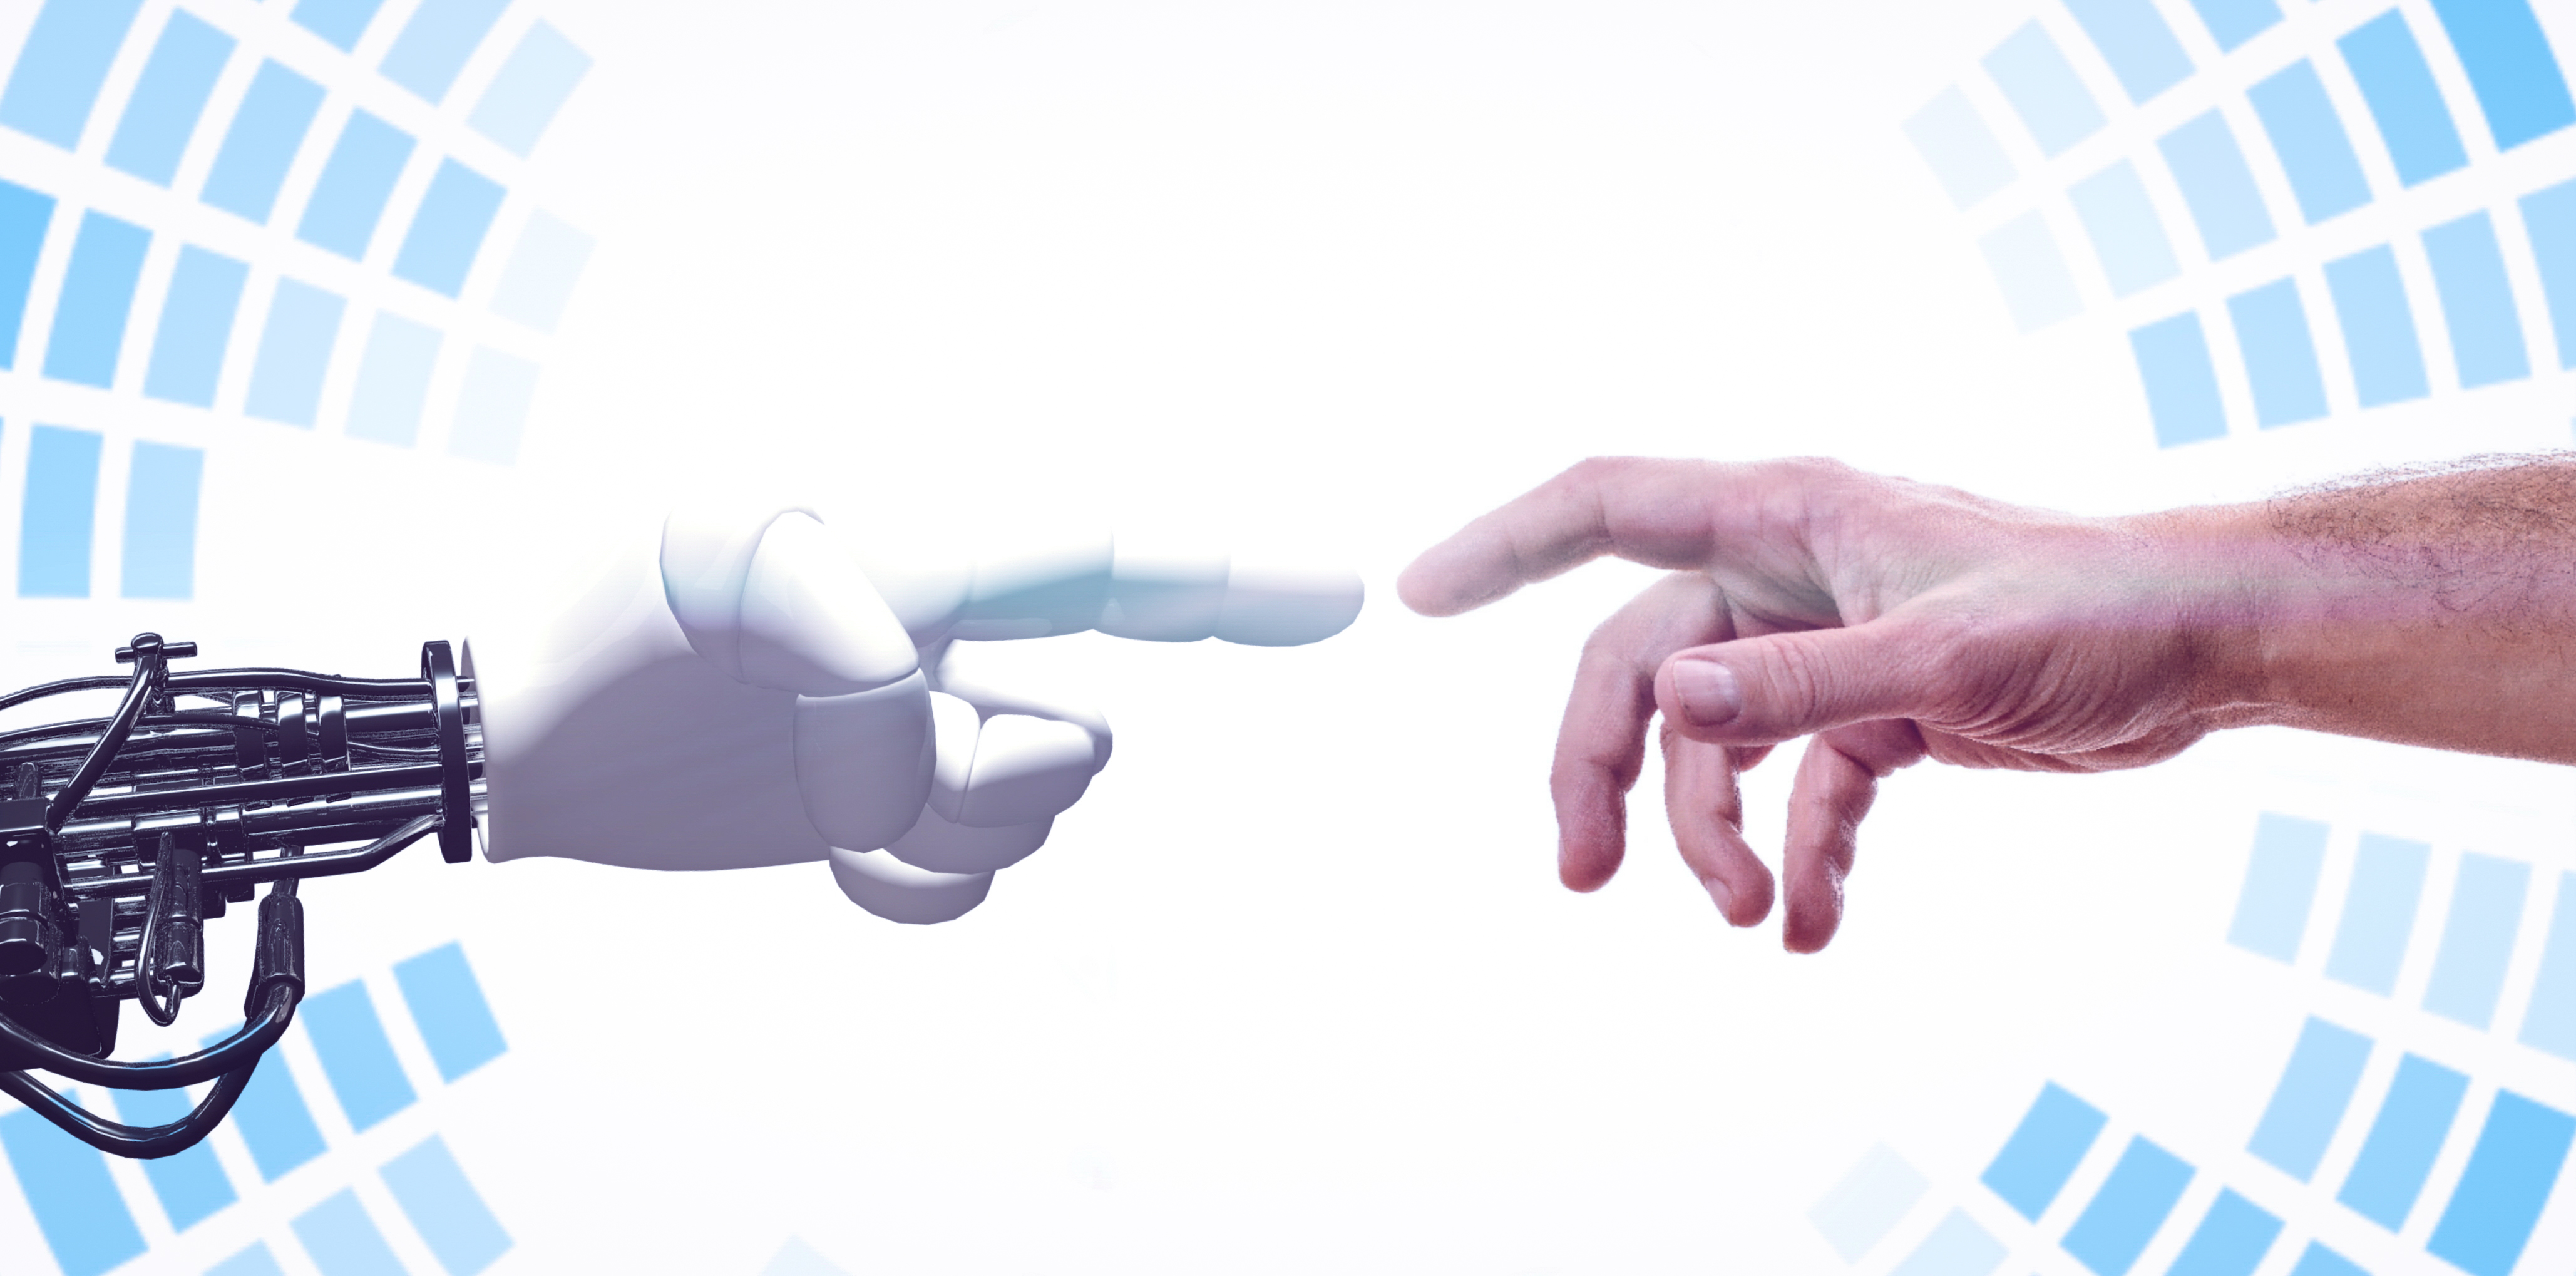
robot, hand, human, handshake, robotic, partner, machine, partnership, cooperation, technology, business, innovation, agreement, cyber, intelligence, communication, teamwork, virtual, cyborg, future, artificial, mechanical, humanity, ai, gesture, thumb, finger, font, automotive design, engineering, wrist, gadget, nail, white collar worker, electric blue, job, graphics, brand, auto part, audio equipment, animation, circle, transport, steering wheel